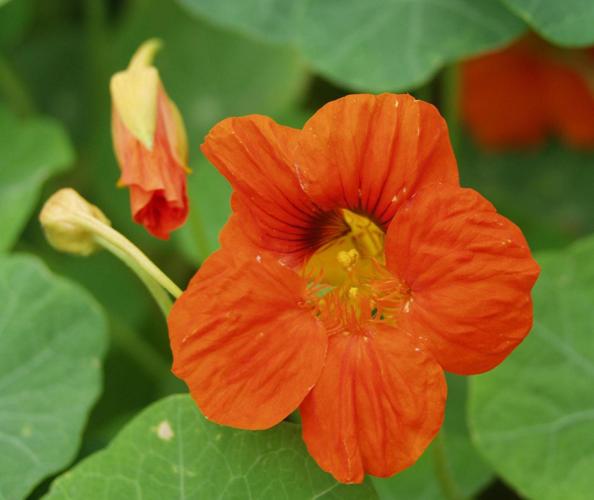
Label: watercress